Abo Elementary School

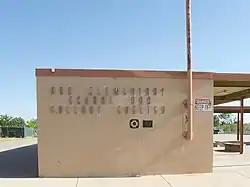
Entrance structure to the school

Abo Elementary School in Artesia, New Mexico, United States, was the first public school in the United States constructed entirely underground and equipped to function as an advanced fallout shelter. Designed at the height of the Cold War and completed in 1962, the school had a concrete slab roof which doubled as the school's playground. It contained a large storage facility with room for emergency rations and supplies for up to 2,160 people in the event of nuclear warfare or other catastrophe. The building was listed on the National Register of Historic Places in 1999.